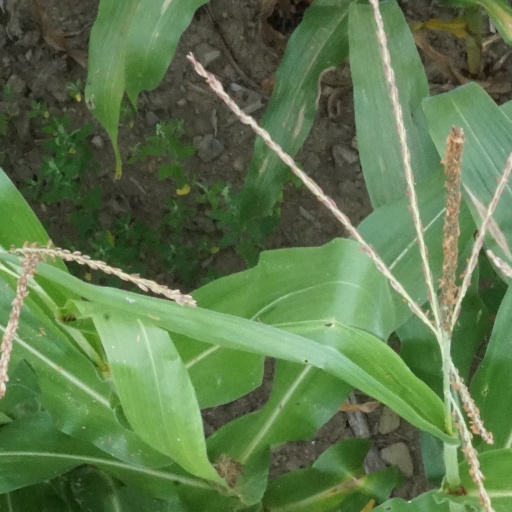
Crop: maize; corn